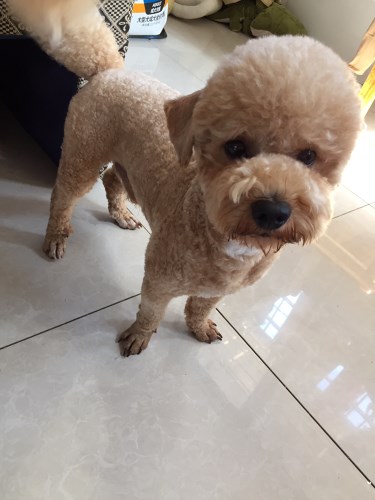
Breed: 7449-n000128-teddy